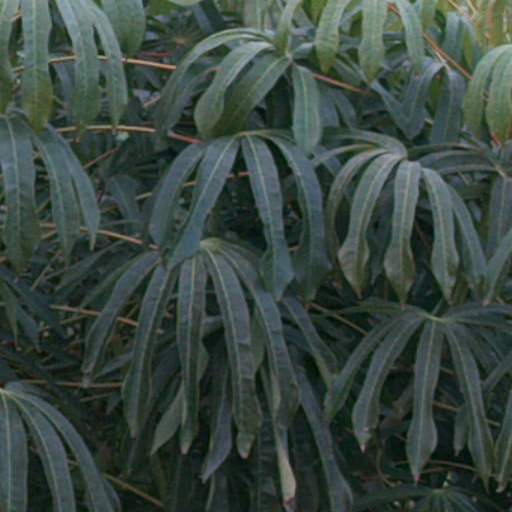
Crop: cassava